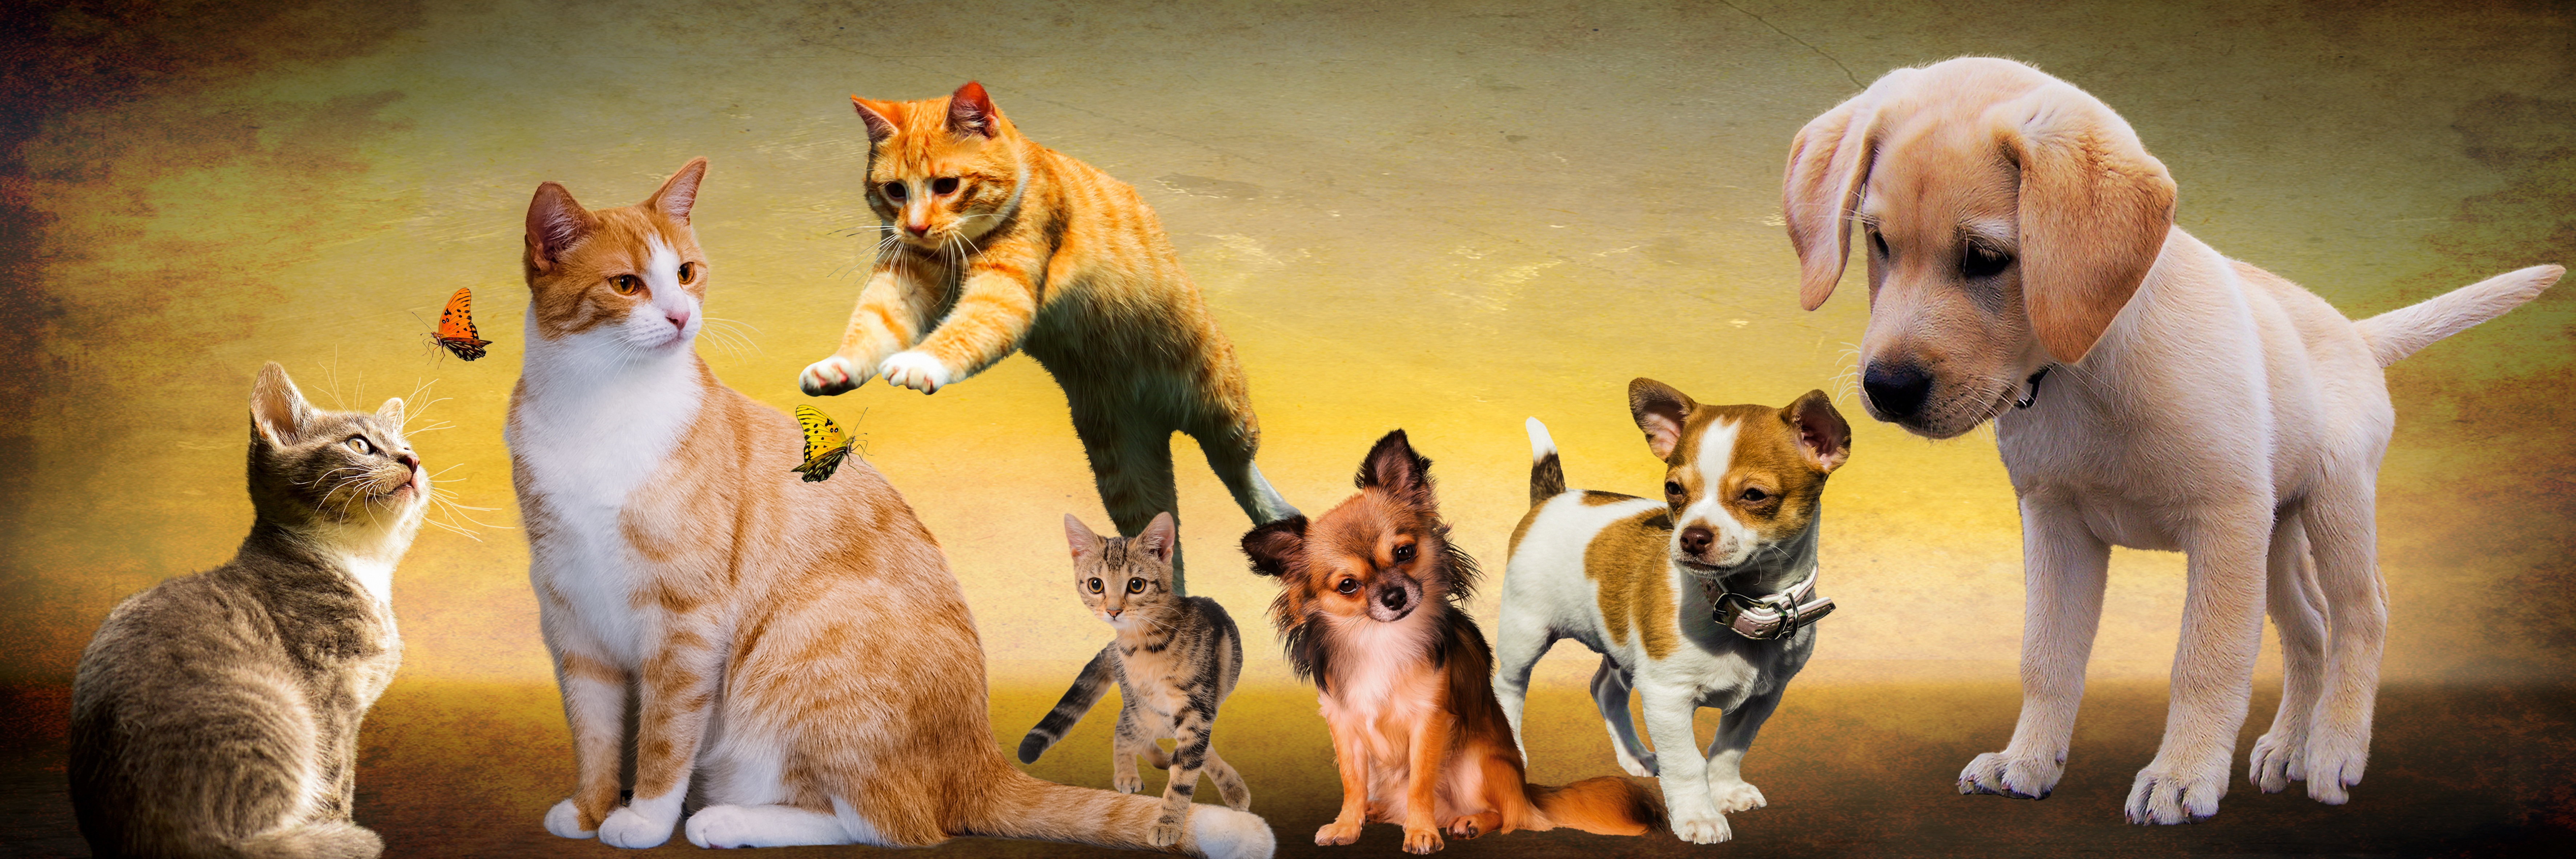
play, puppy, jump, meeting, kitten, cat, banner, fauna, dogs, animals, young animals, header, dog like mammal